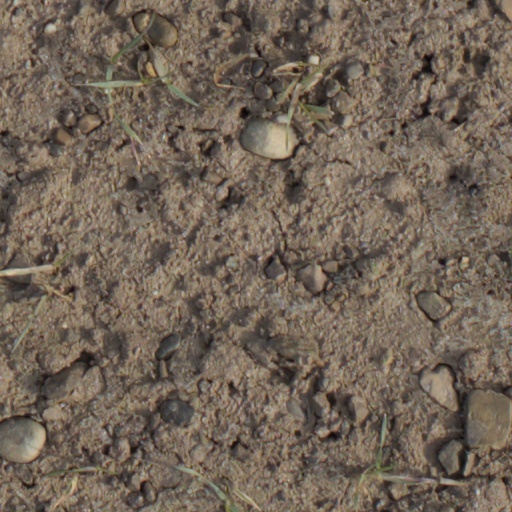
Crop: wheat